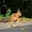
Label: squirrel